Queen's Quay railway station

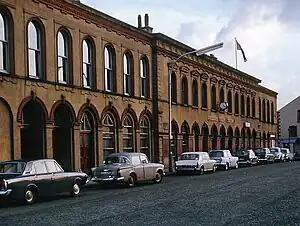
Queen's Quay station in 1971

Queen's Quay railway station (also referred to as Belfast Queen's Quay) served the east of Belfast in Northern Ireland. It was formerly one of the three terminus railway stations in Belfast. The others were , and .